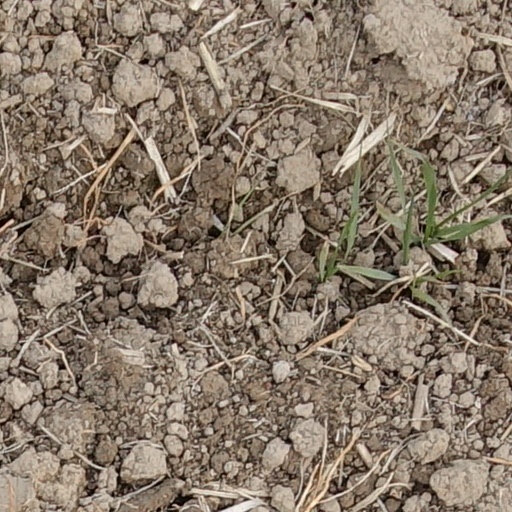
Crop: wheat